Trident (UK nuclear programme)

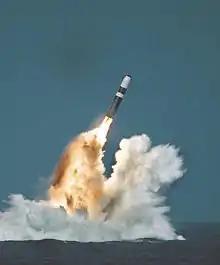
Test launch of a Trident II missile

Trident II D-5 is a submarine-launched ballistic missile built by Lockheed Martin Space Systems in Sunnyvale, California, and deployed by the US Navy and the Royal Navy. The British government contributed five per cent of its research and development costs under the modified Polaris Sales Agreement. The development contract was issued in October 1983, and the first launch occurred in January 1987. The first submarine launch was attempted by in March 1989. This attempt failed because the plume of water following the missile rose to a greater height than expected, resulting in water being in the nozzle when the motor ignited. Once the problem was understood, simple changes were quickly made, but the problem delayed the entry into service of Trident II until March 1990.